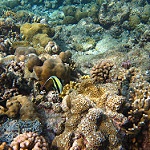
Label: sea